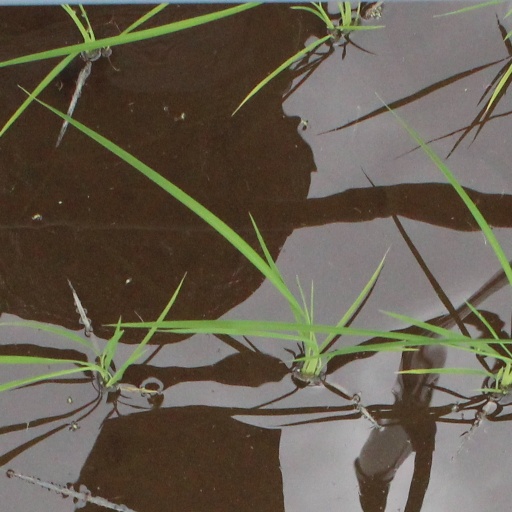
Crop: rice